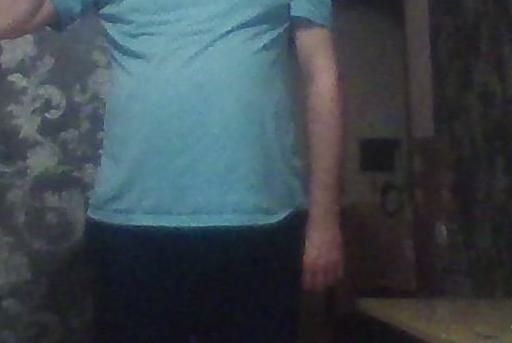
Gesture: no_gesture